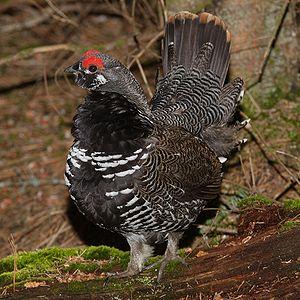
Tétras du Canada mâle. Parc provincial algonquin, Ontario, Canada.
Le parc national des Hautes-Terres-du-Cap-Breton est un parc national canadien situé dans le Nord de l'île du Cap-Breton en Nouvelle-Écosse.
Le genre Falcipennis comprend deux espèces de tétras appartenant à l'ancienne famille des Tetraonidae actuellement incluse dans celle, plus vaste, des Phasianidae.
Le Tétras du Canada appartient à l'ancienne famille des tetraonidae actuellement incluse dans celle, plus vaste, des phasianidae. Selon ITIS, le nom de cette espèce est Canachites canadensis mais Alan P. Peterson, unique source d'ITIS pour ce qui concerne les oiseaux, l'indique comme Falcipennis canadensis, d'où le choix fait dans cet article. Le Tétras du Canada portait autrefois le nom de Tétras des savanes.